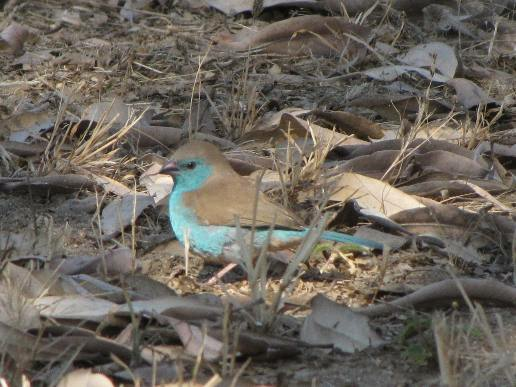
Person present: No